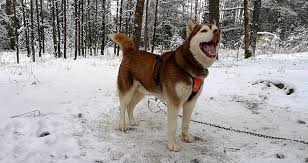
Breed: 232-n000083-Eskimo_dog